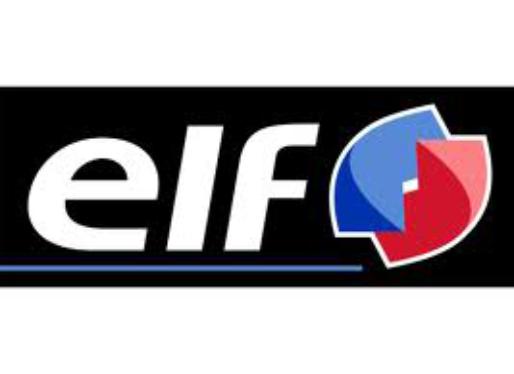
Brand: Elf
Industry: Necessities